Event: Nepal Earthquake
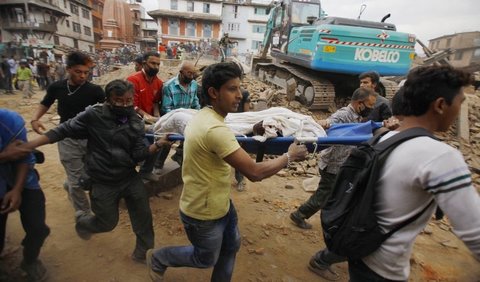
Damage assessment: damage